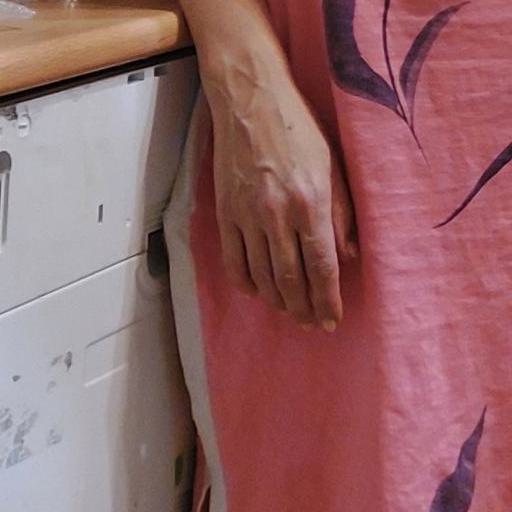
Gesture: no_gesture